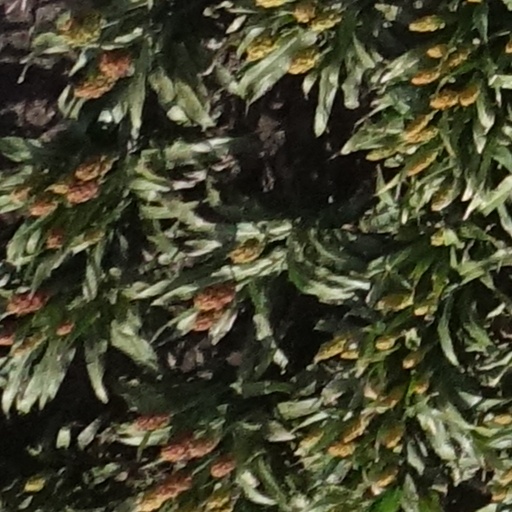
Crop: sorghum